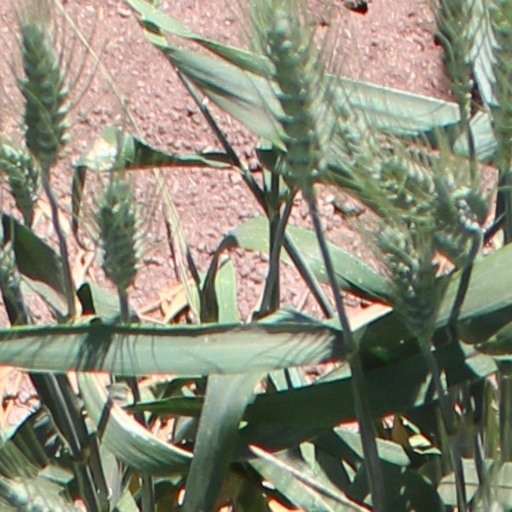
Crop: wheat